Jeanne Deroin

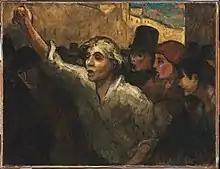
Deroin features as the central character in "The Uprising" (L'Emeute) by Honoré Daumier.

Deroin was a prominent figure during the Revolutions of 1848, campaigning on the rights of women and against the exploitation of children and harsh treatment of convicts. With other Fourierist women such as Pauline Roland, Eugenie Niboyet and Desirée Gay, she launched a socialist feminist newspaper and club, the "Voix des Femmes". She led calls for women's suffrage. The group was soon forced to close, but Deroin worked with Gay to found the Association Mutuelle des Femmes and "Politique des Femmes" newspaper. The organisation gave free courses to working women. "Politique des Femmes" soon found itself unable to raise a 5,000 franc security bond required by the government. Deroin replaced it with "Opinion des Femmes", but this lasted only one issue.